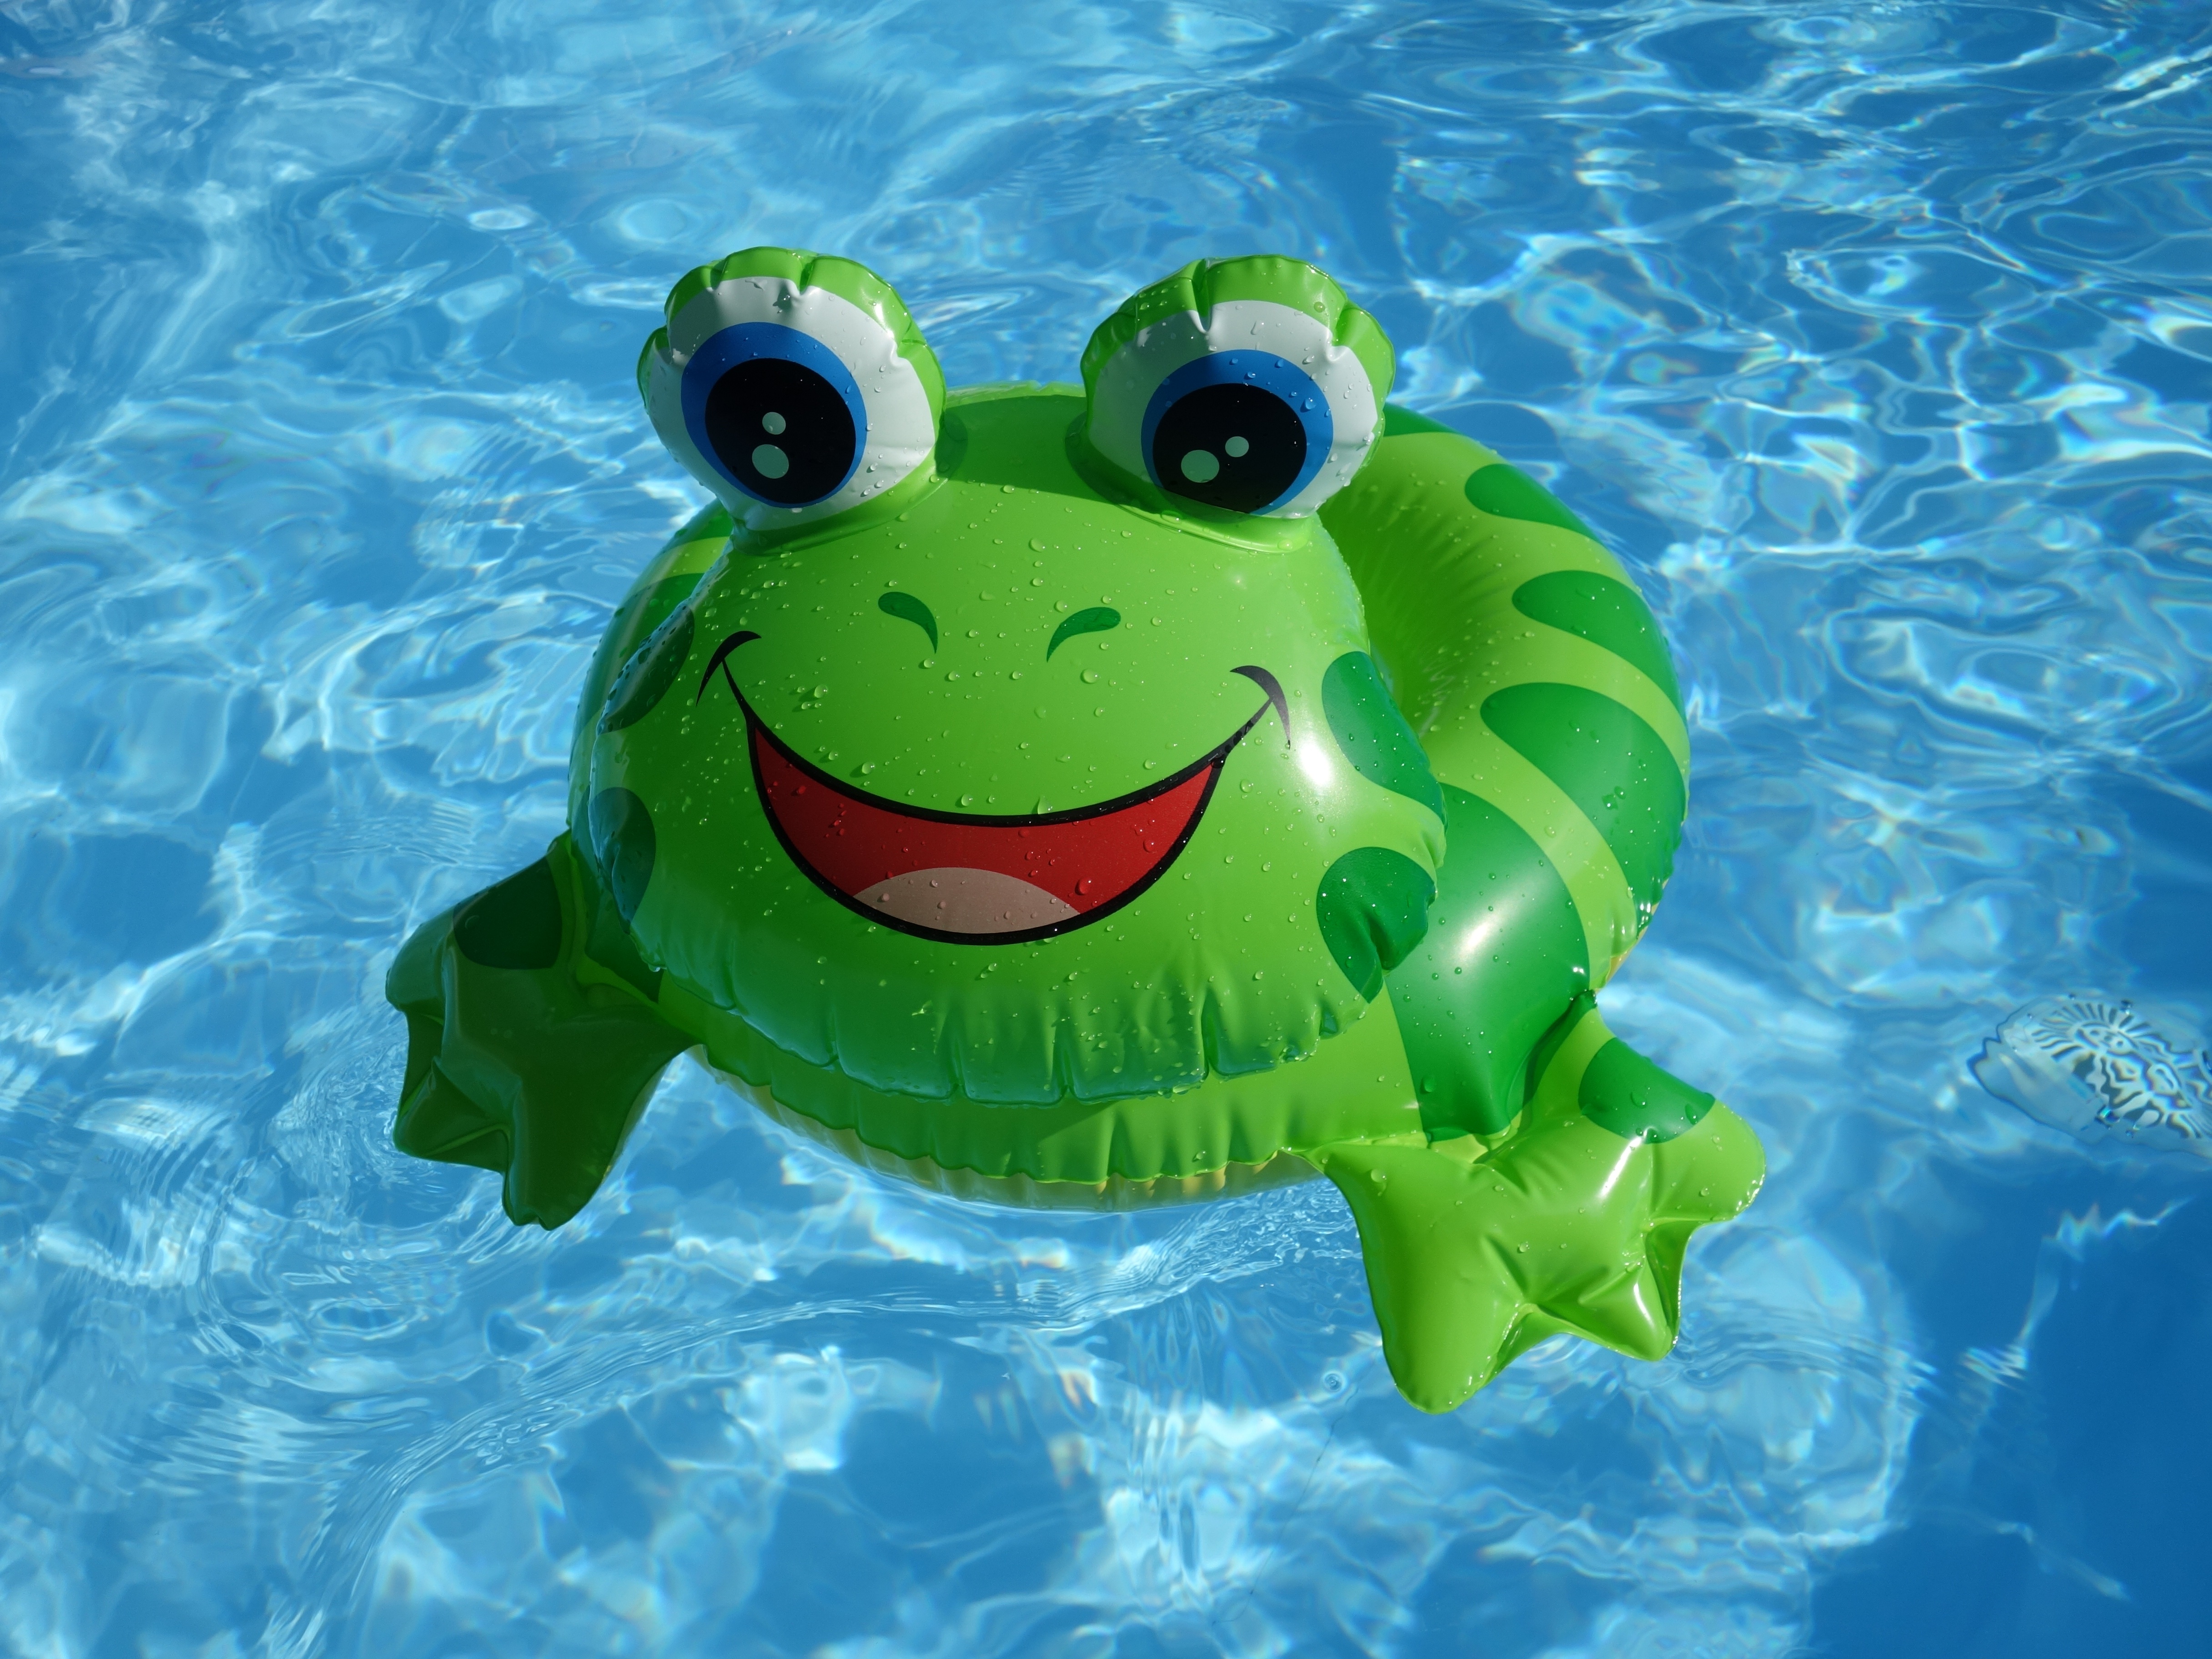
plastic, summer, swim, biology, frog, reptile, amphibian, float, illustration, toys, cartoon, screenshot, marine biology